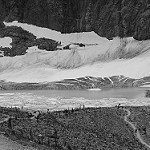
Label: B & W